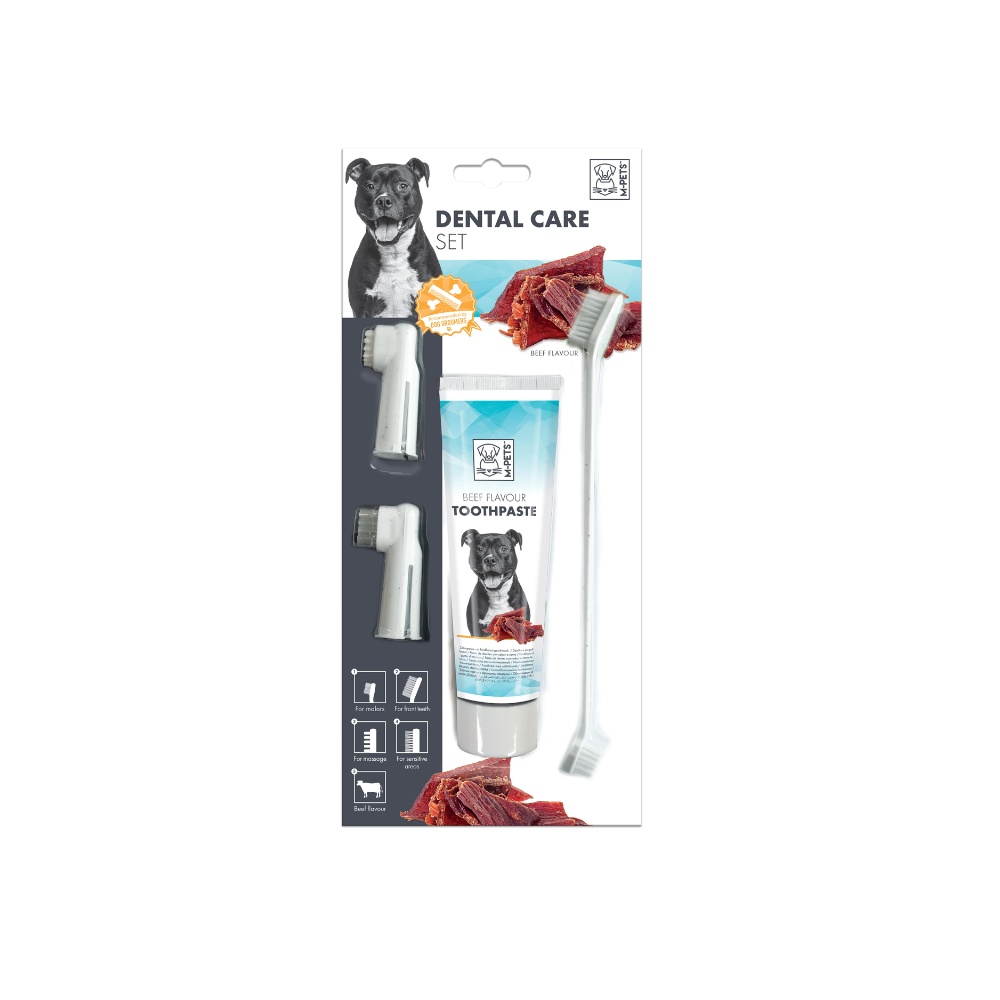
DENTAL CARE SET - Beef flavor Toothpaste Kit
The DENTAL CARE SET - Beef Flavor Toothpaste Kit from M-PETS is the ultimate grooming solution for your pet’s oral health. This kit includes everything you need for a complete dental care routine: a small brushhead for cleaning molars, a large brushhead for the front teeth, a gum massage brush to promote blood circulation and prevent receding gums, and a finger brush for gently cleaning sensitive areas. The included beef-flavored toothpaste makes brushing a treat, ensuring your pet enjoys their dental care routine while benefiting from improved oral hygiene. Prevent tartar build-up, freshen their breath, and keep their teeth healthy with this all-in-one dental care kit!
Brand: Dental & Care
Category: Animals & Pet Supplies > Pet Supplies > Pet Oral Care Supplies > Toothbrushes